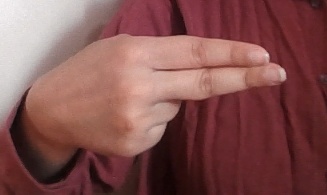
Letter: ain